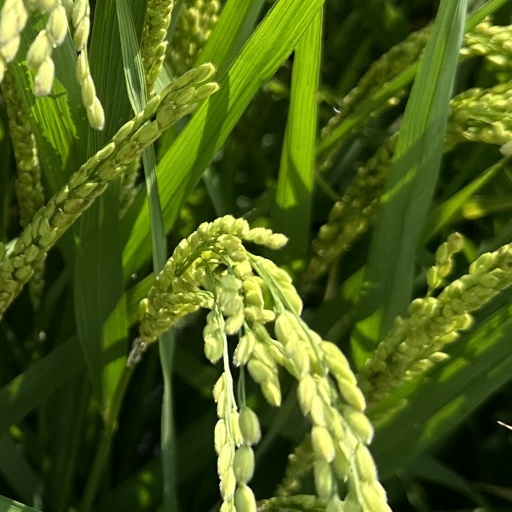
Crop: rice